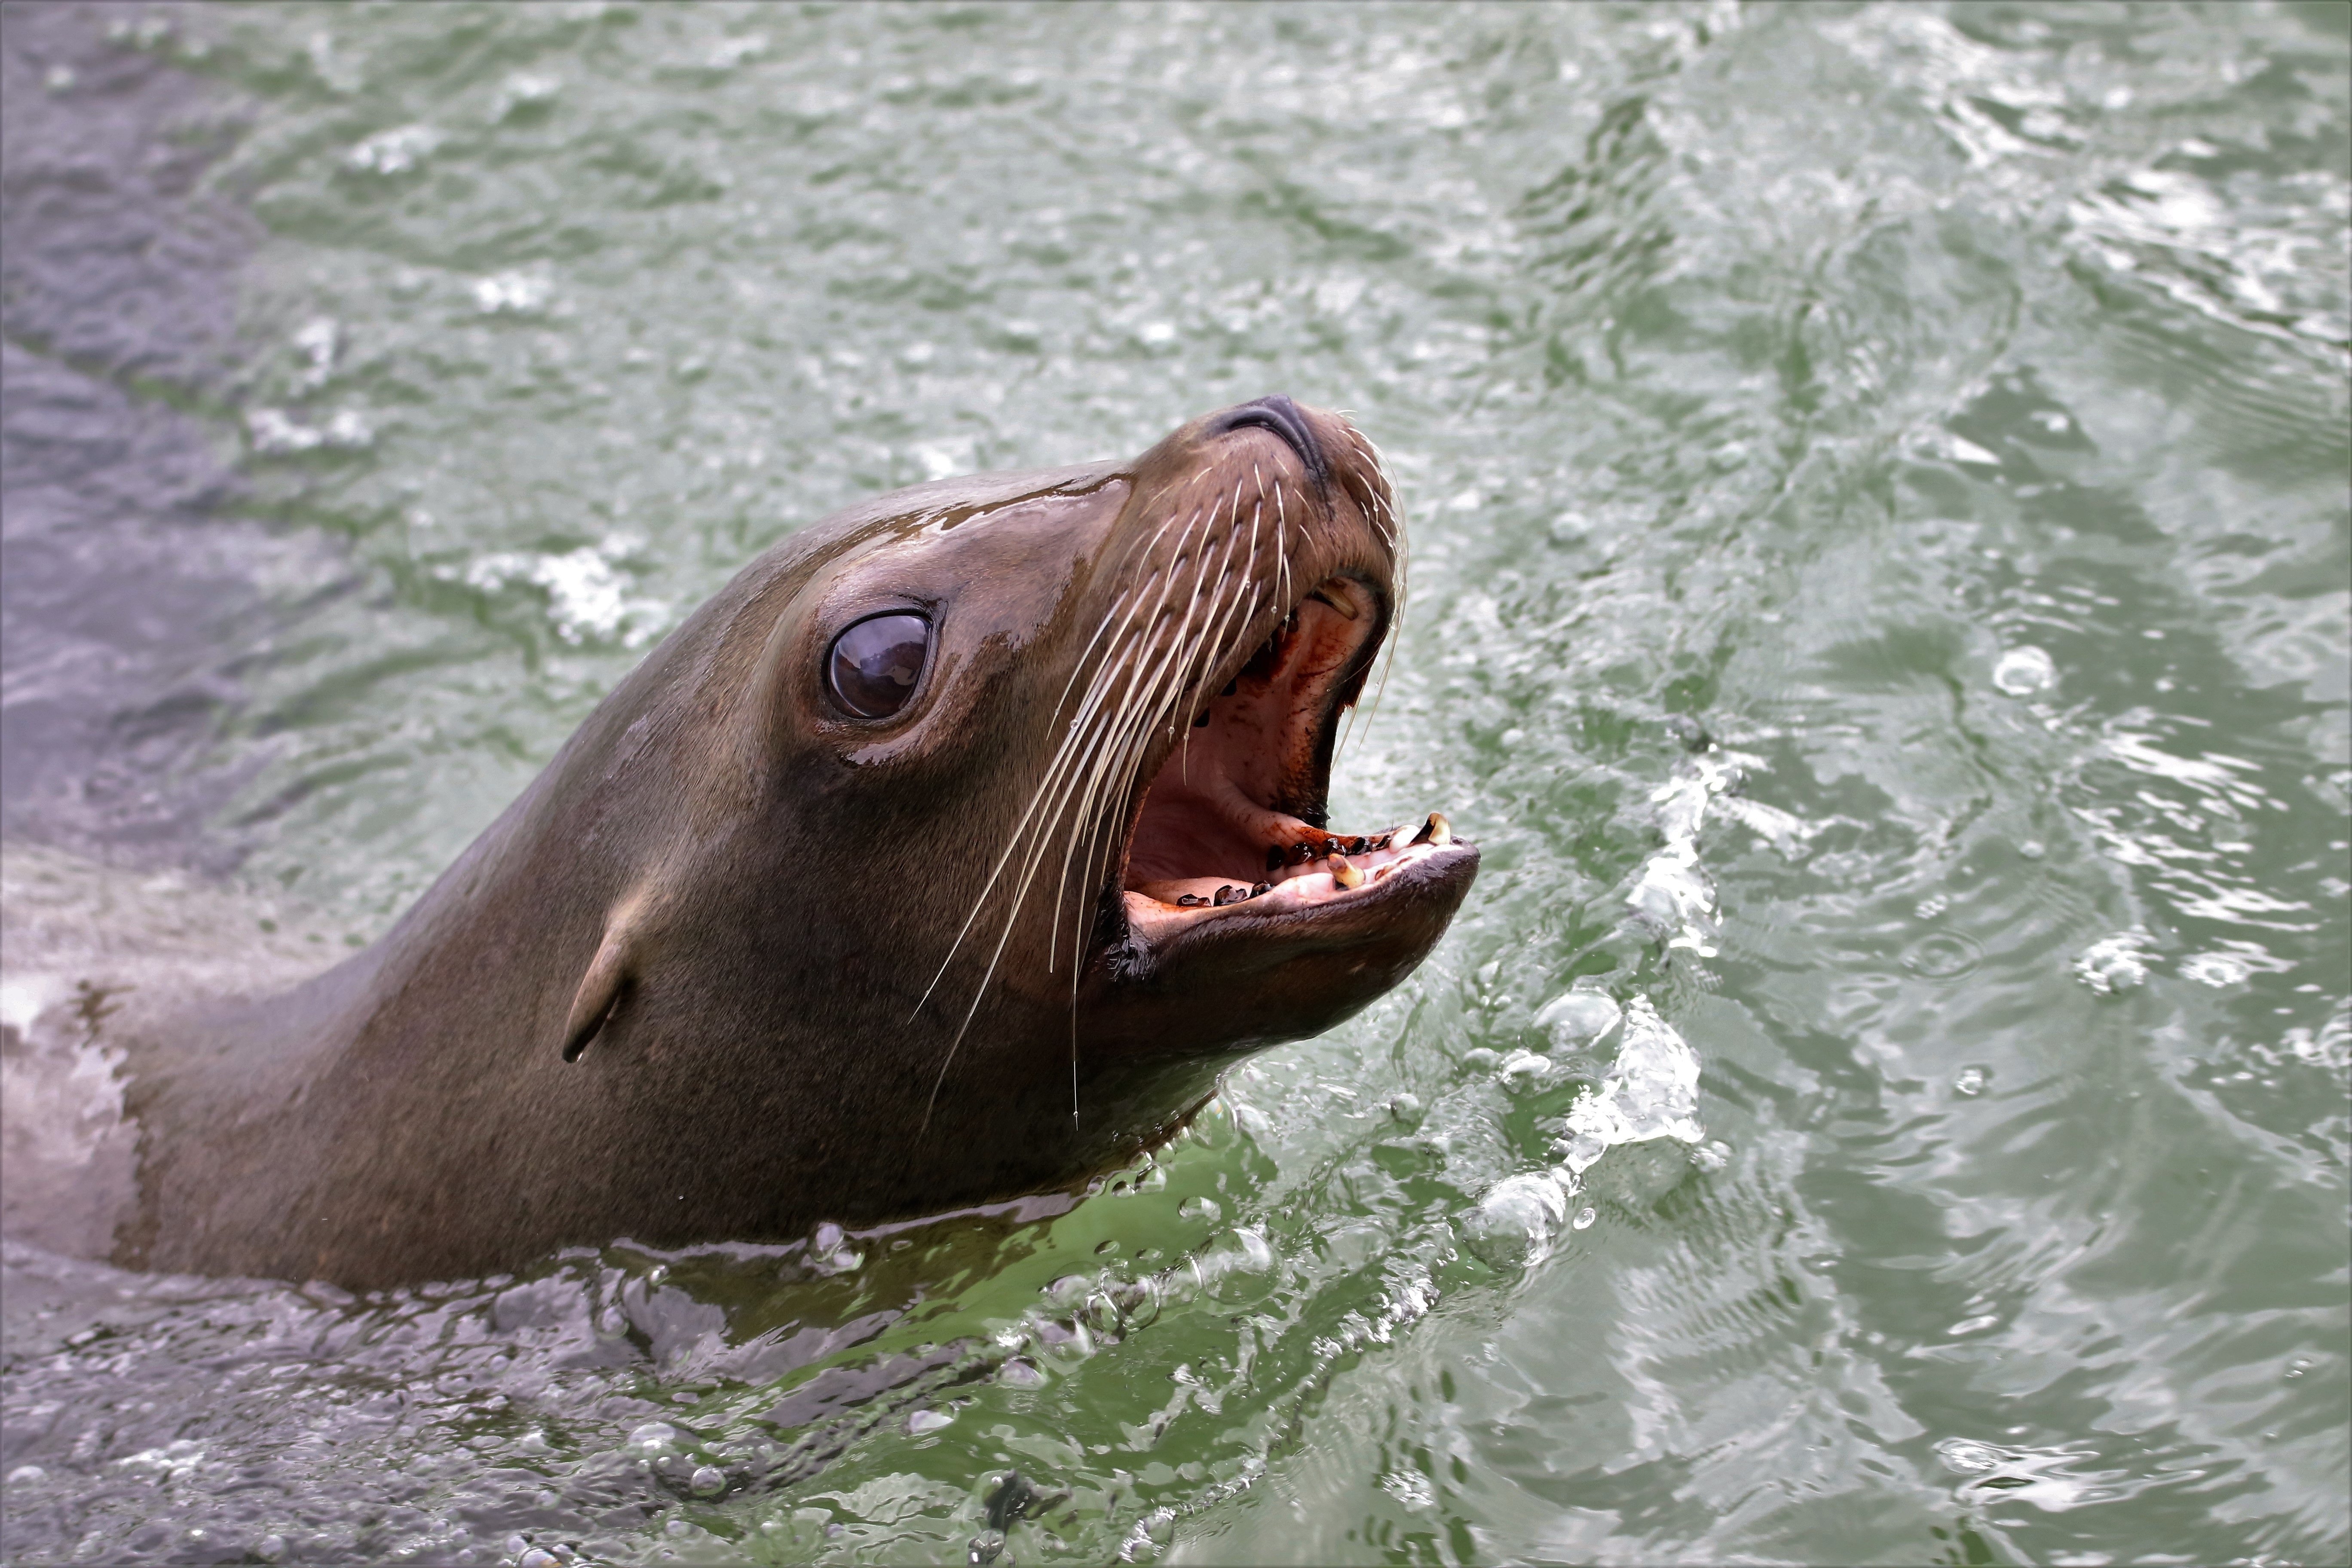
sea, coast, water, nature, ocean, animal, wildlife, wild, mammal, aquatic, sealion, fauna, lion, sea lion, marine, seals, vertebrate, hippopotamus, marine mammal, marine biology